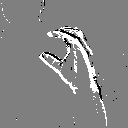
ASL letter: c